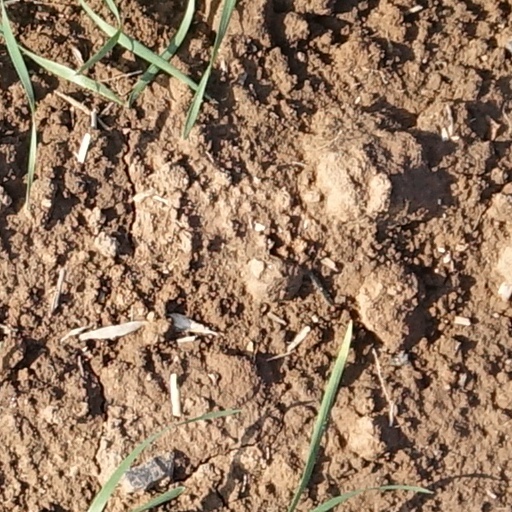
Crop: wheat